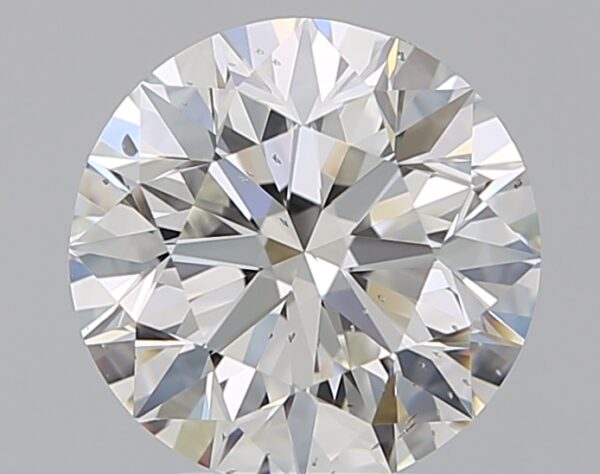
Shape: round
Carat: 0.6
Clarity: VS2
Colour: G
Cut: EX
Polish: EX
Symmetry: EX
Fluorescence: F
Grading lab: GIA
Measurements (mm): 5.36 x 5.39 x 3.37